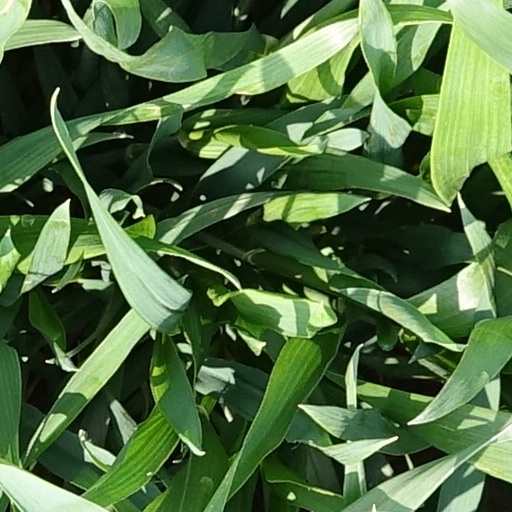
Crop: wheat